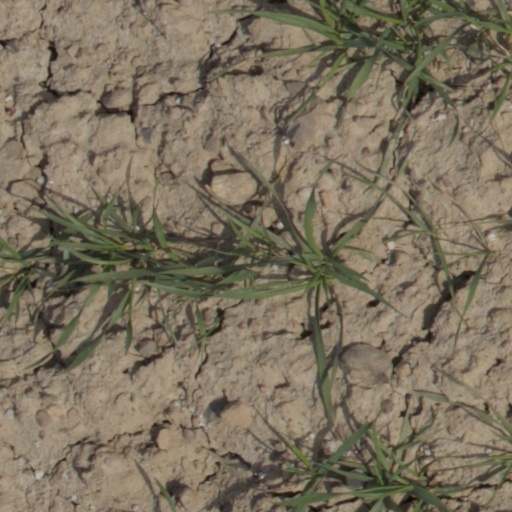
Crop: wheat